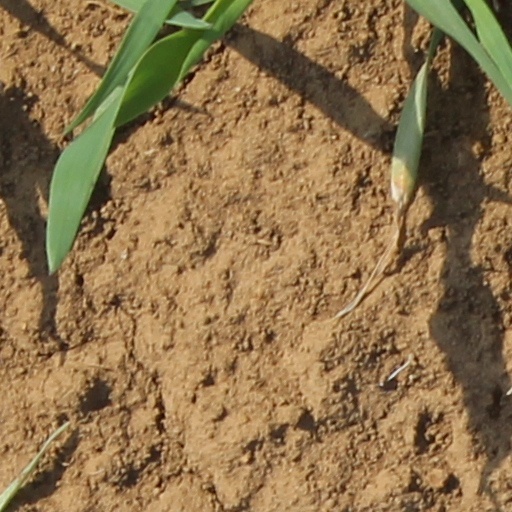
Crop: wheat